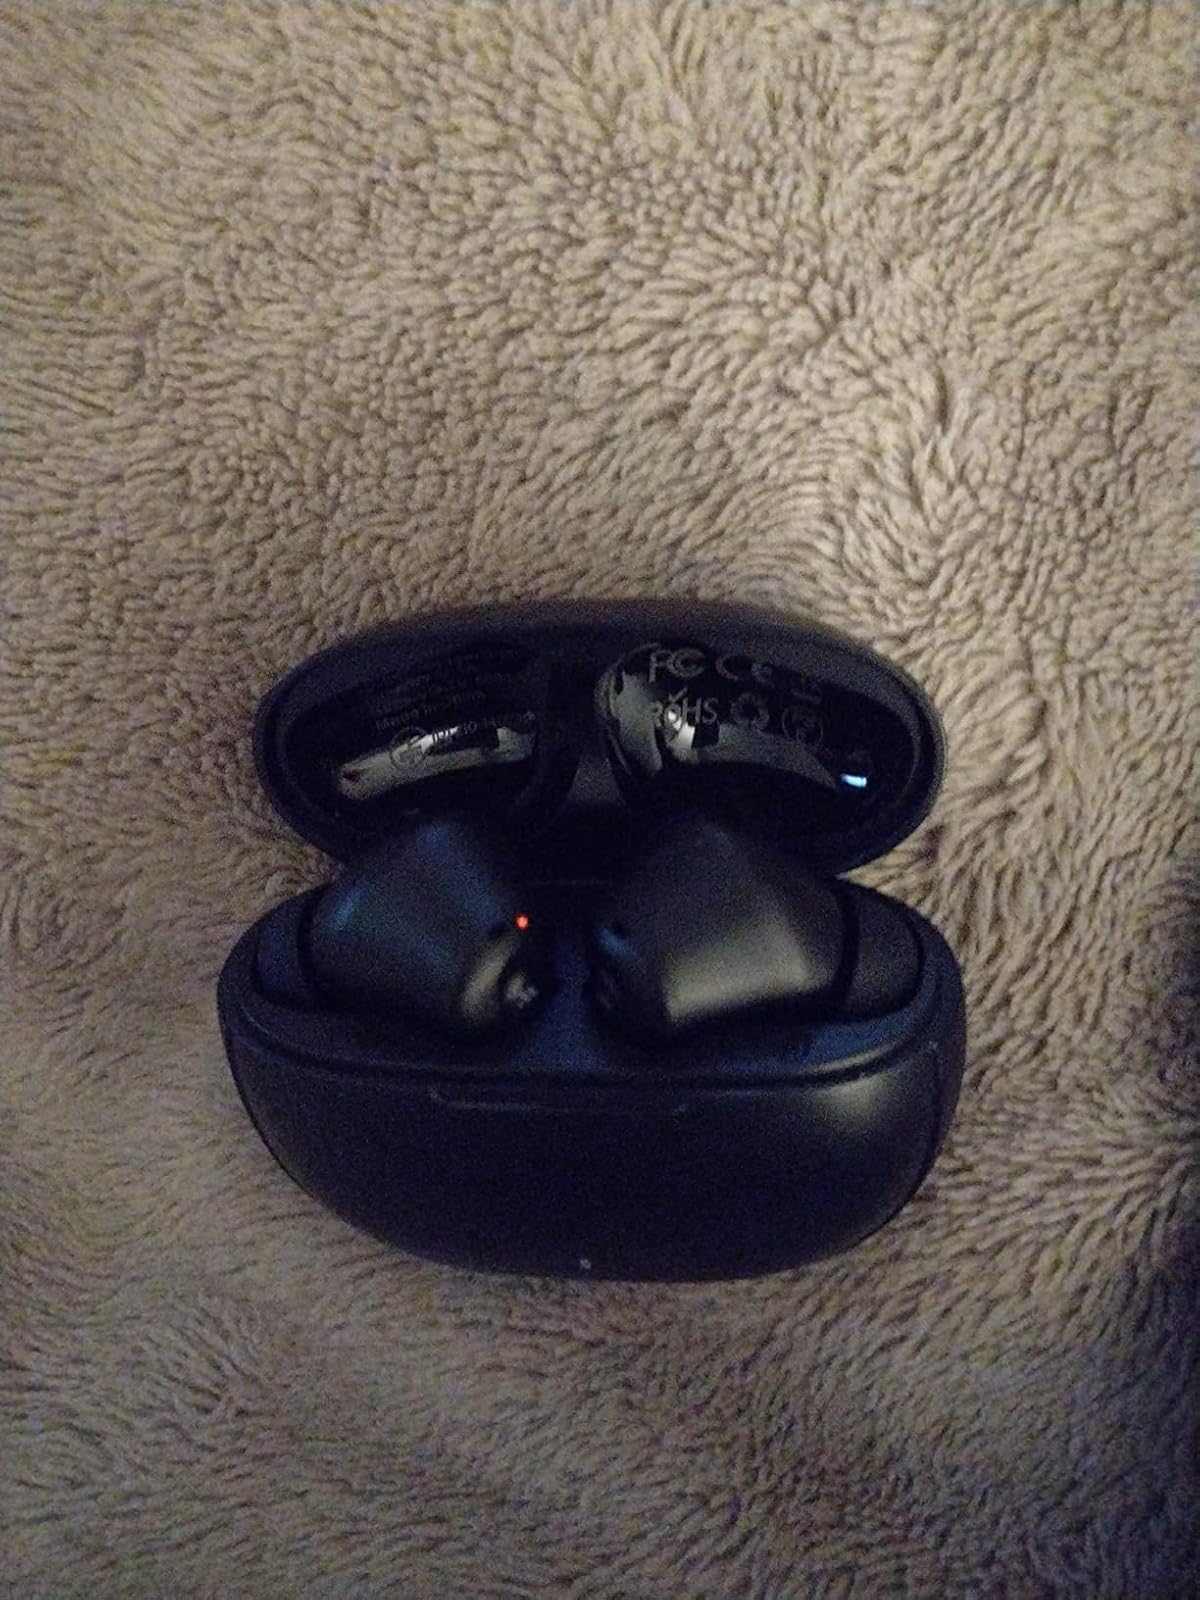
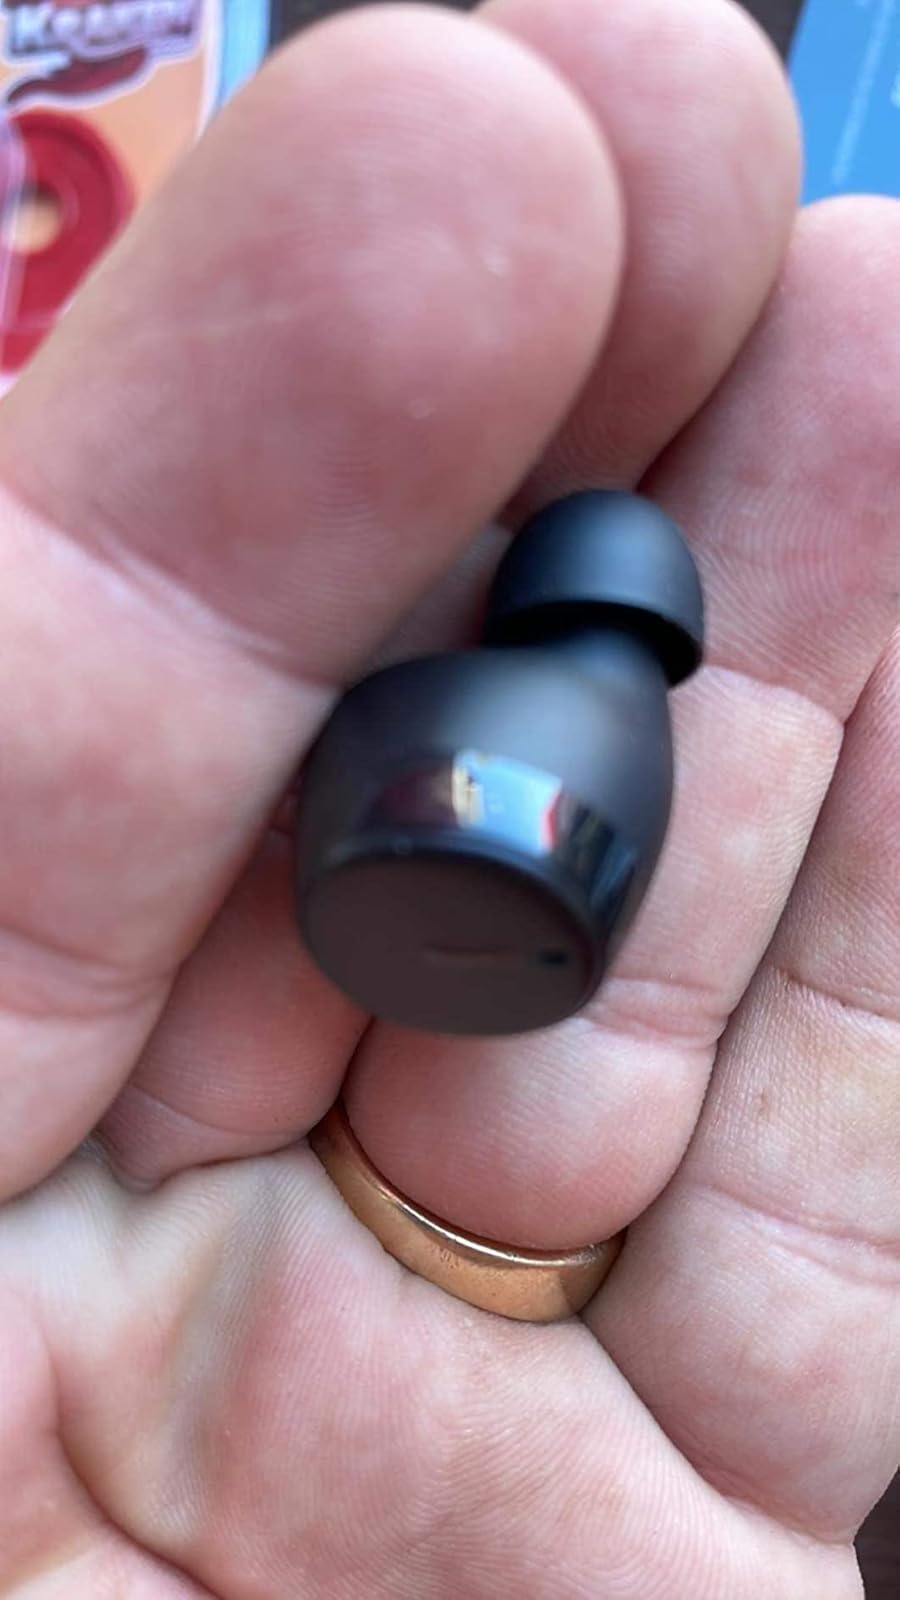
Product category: earbuds
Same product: no